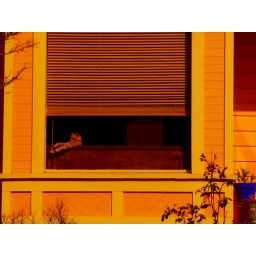
orange cat in orange house